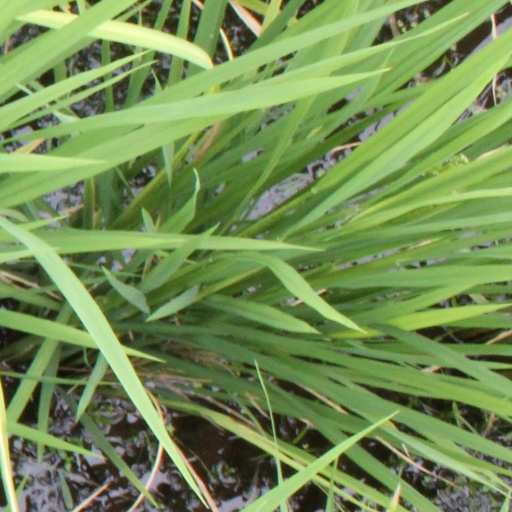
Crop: rice